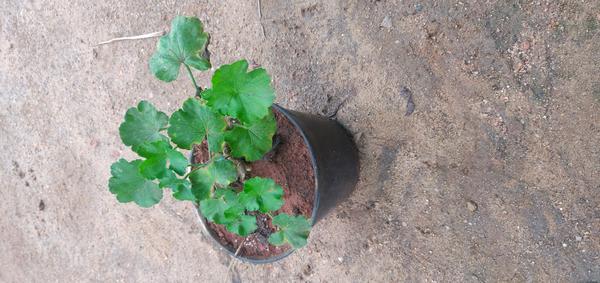
Plant: Geranium